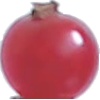
Label: Redcurrant 1